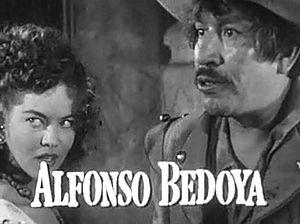
"""Le Retour des Trois Caballeros"" est une histoire en bande dessinée de Keno Don Rosa. Elle met en scène Donald Duck, ses neveux Riri, Fifi et Loulou, mais aussi ses vieux amis José Carioca et Panchito Pistoles."
Alfonso Bedoya est un acteur mexicain, né à Vicam le 16 avril 1904, décédé à Mexico le 15 décembre 1957.
Dona Drake est une actrice et chanteuse américaine, de son vrai nom Eunice Westmoreland, née le 15 novembre 1914 à Miami, morte le 20 juin 1989 à Los Angeles.